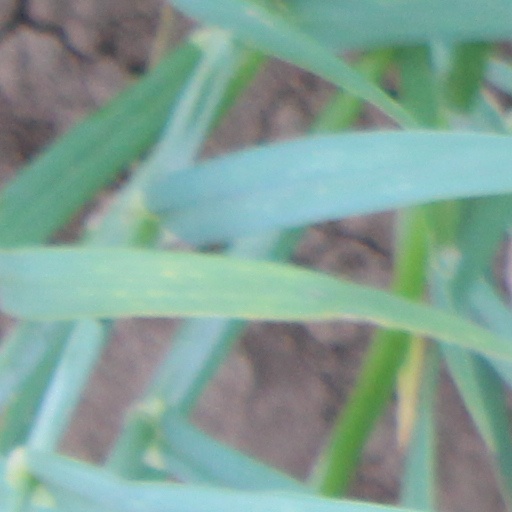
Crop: wheat